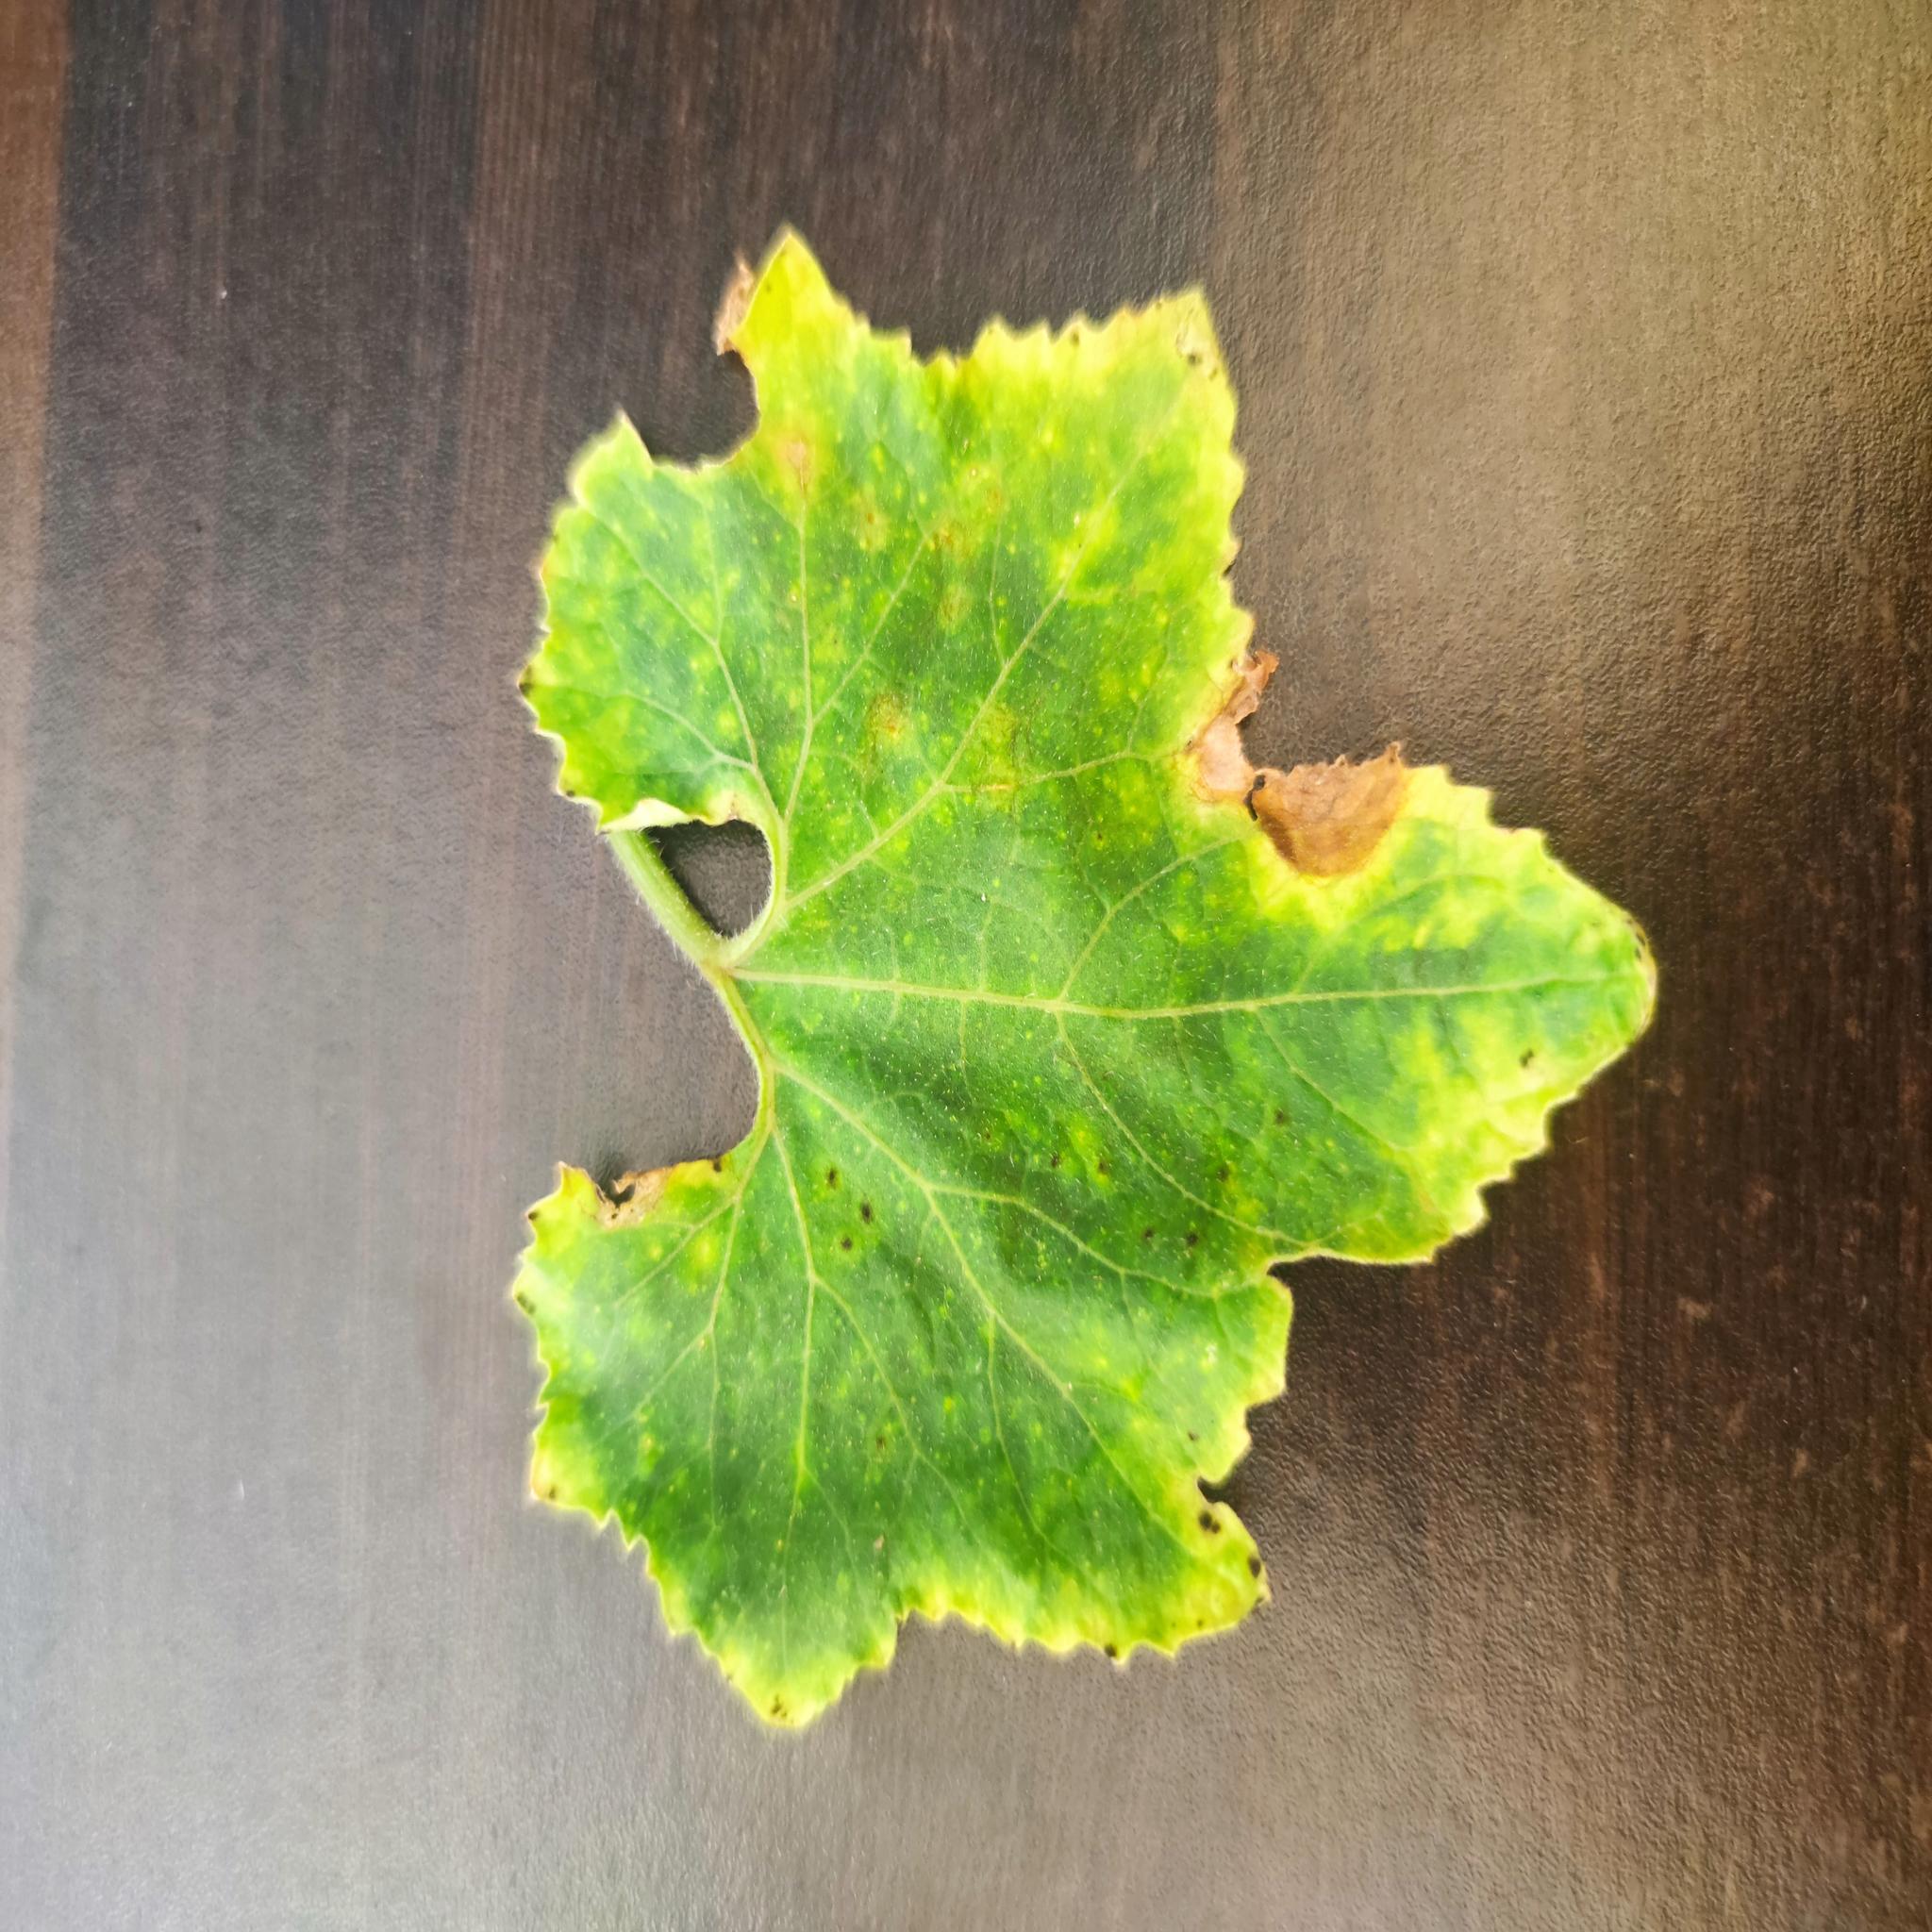
Label: Downy mildew